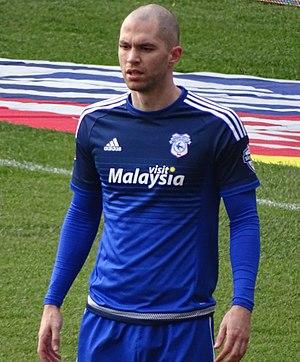
Matthew Connolly, né le 24 septembre 1987 à Barnet, est un footballeur anglais qui évolue au poste de défenseur à Cardiff City.